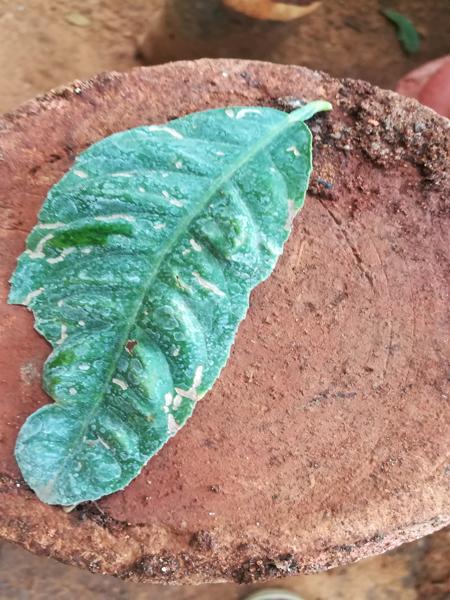
Plant: Badipala